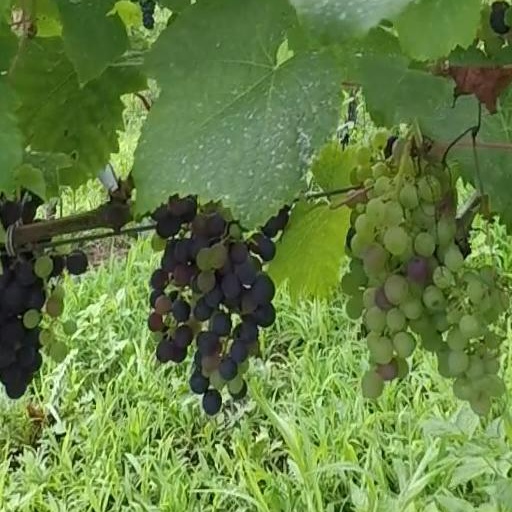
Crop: grape